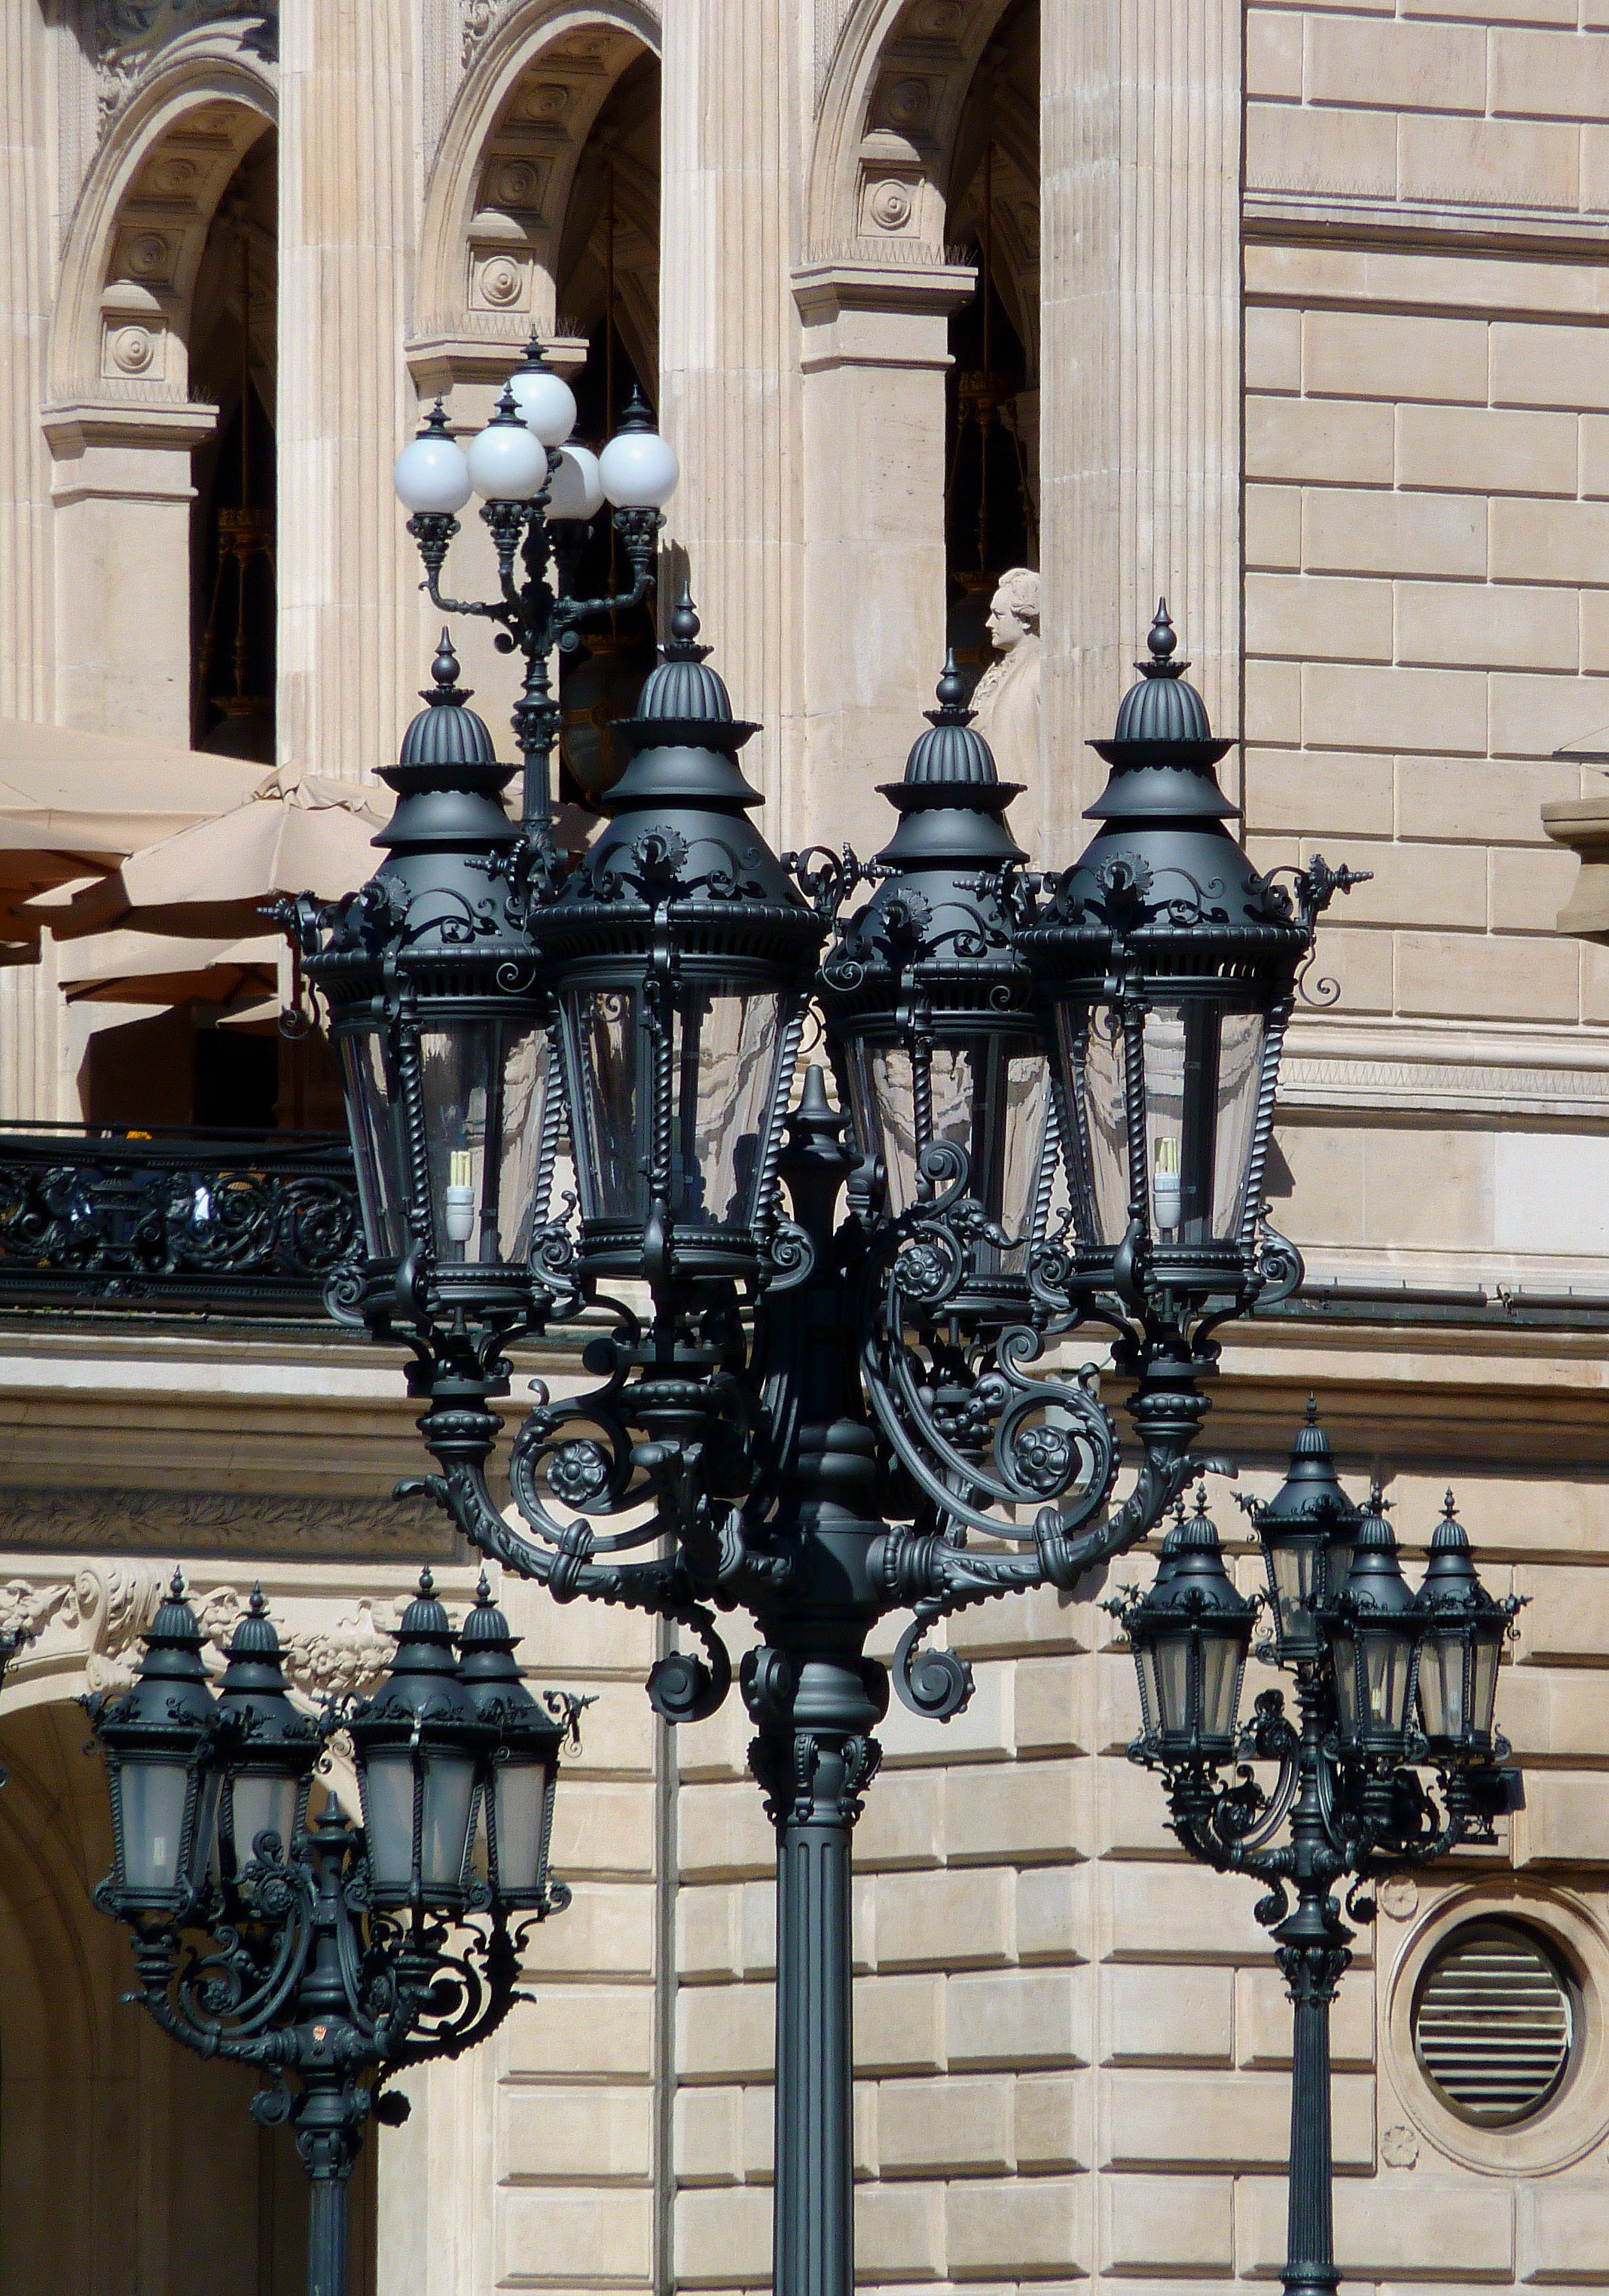
structure, lantern, column, mast, furniture, lighting, street lamp, candlestick, light fixture, iron, candelabra